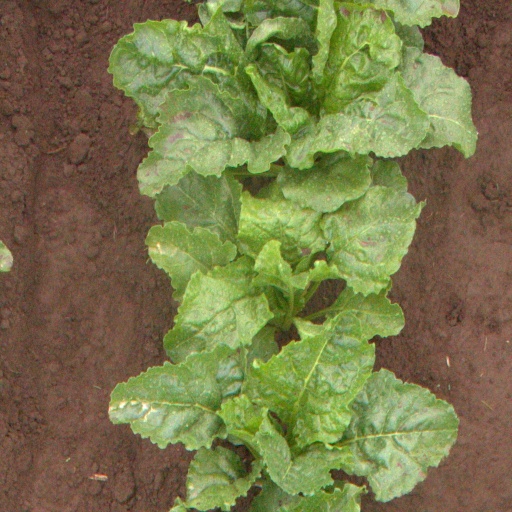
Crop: sugar beet